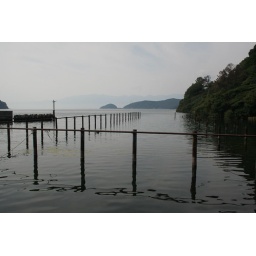
A misty lake Biwa ripples gently in front of many layers of mountains